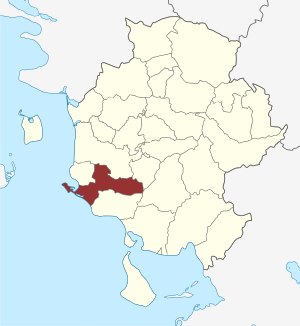
Kærum
Kærum Sogn i Assens Kommune.
Kærum er en landsby beliggende mellem Assens og Ebberup i Assens Kommune. Der ligger en børnehave og en kirke i Kærum.